Carl Schurz

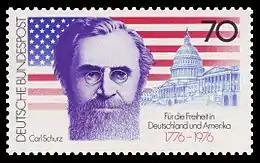
"For freedom in Germany and America": West German commemorative stamp featuring Schurz for the United States Bicentennial, 1976

During the American Civil War, Schurz served with distinction as a general in the Union Army. Persuading Lincoln to grant him a commission, Schurz was made a brigadier general of Union volunteers in April 1862. In June, he took command of a division, first under John C. Frémont, and then in Franz Sigel's corps, with which he took part in the Second Battle of Bull Run in August 1862. He was promoted to major general in 1863 and was assigned to lead a division in the XI Corps at the battles of Chancellorsville and Gettysburg, both under General Oliver O. Howard. A bitter controversy began between Schurz and Howard over the strategy employed at Chancellorsville, resulting in the routing of the XI Corps by the Confederate corps led by Thomas J. "Stonewall" Jackson. Two months later, the XI Corps again broke during the first day of Gettysburg. Containing several German-American units, the XI Corps performance during both battles was heavily criticized by the press, fueling anti-immigrant sentiments.